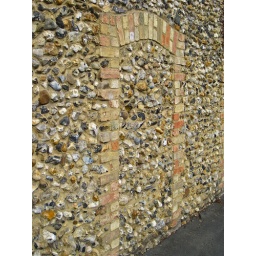
A doorway with no door on a wall in Hinxton, England.